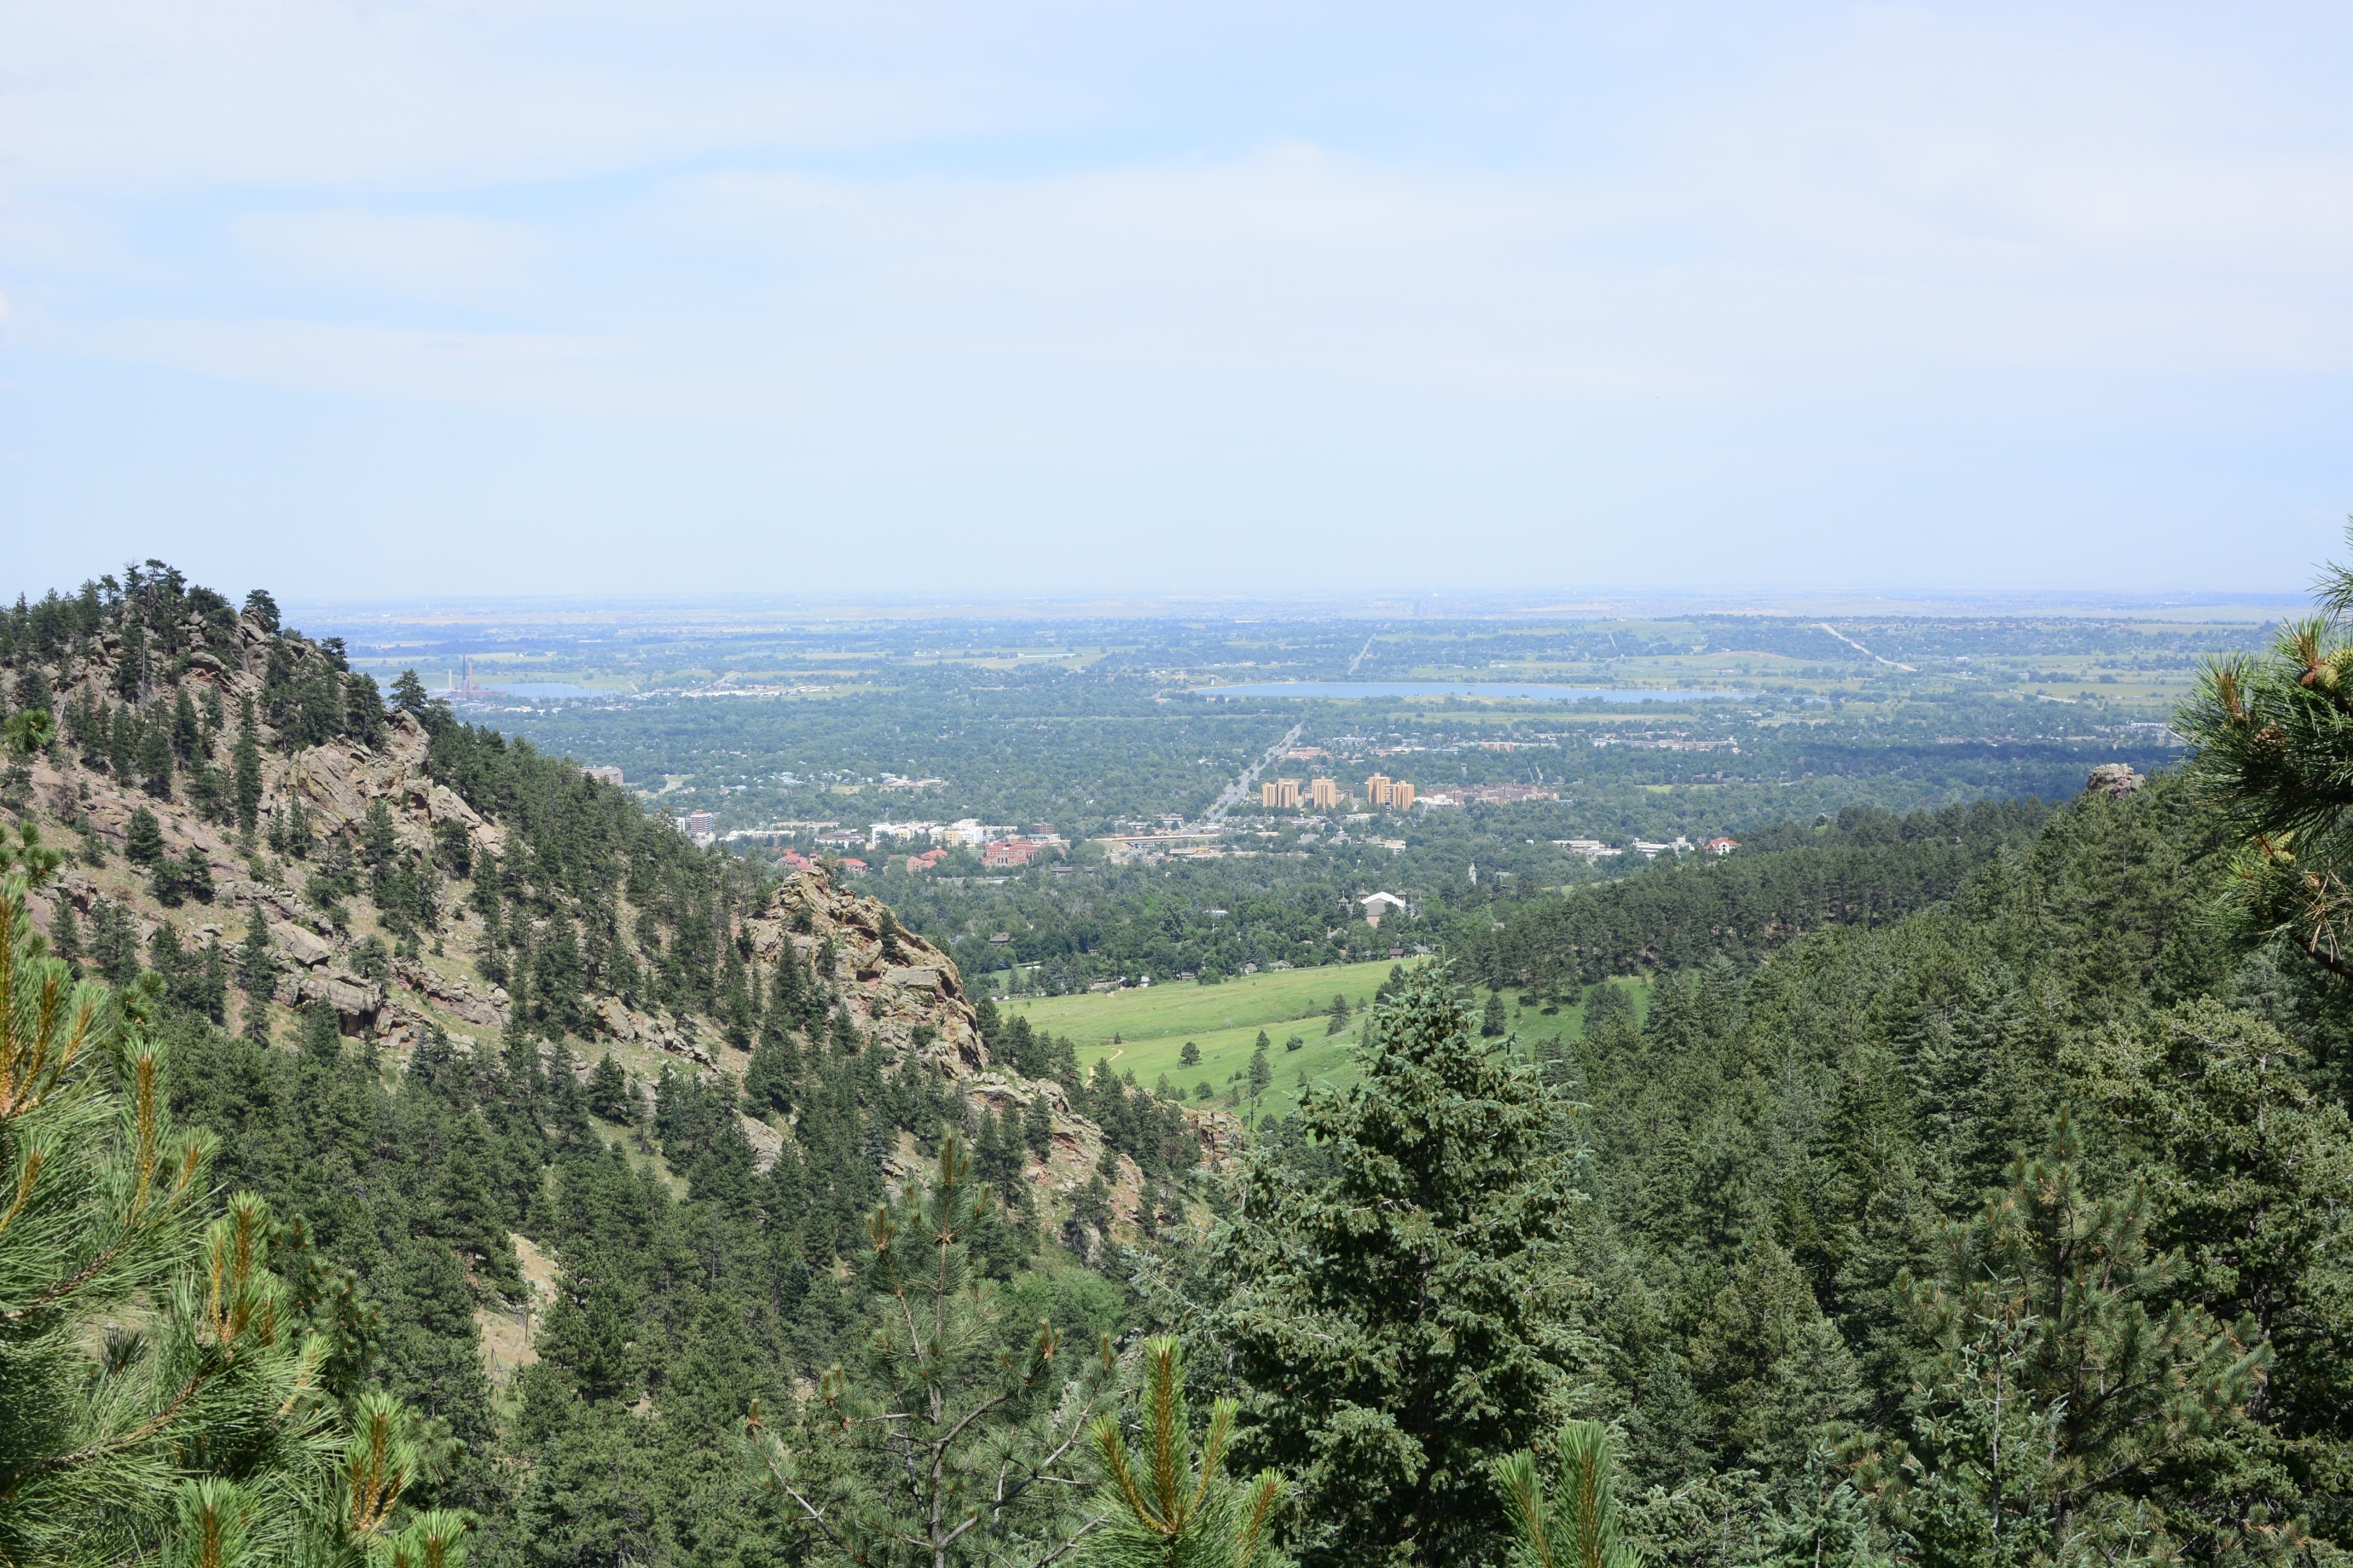
landscape, tree, forest, wilderness, walking, mountain, trail, hill, adventure, mountain range, ridge, boulder, habitat, ecosystem, landform, natural environment, geographical feature, mountainous landforms